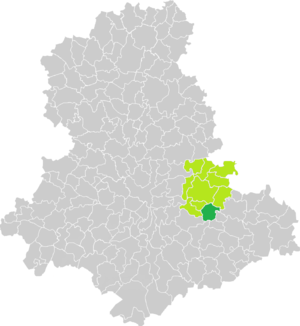
Saint-Denis-des-Murs est une commune française située dans le département de la Haute-Vienne, en région Nouvelle-Aquitaine.